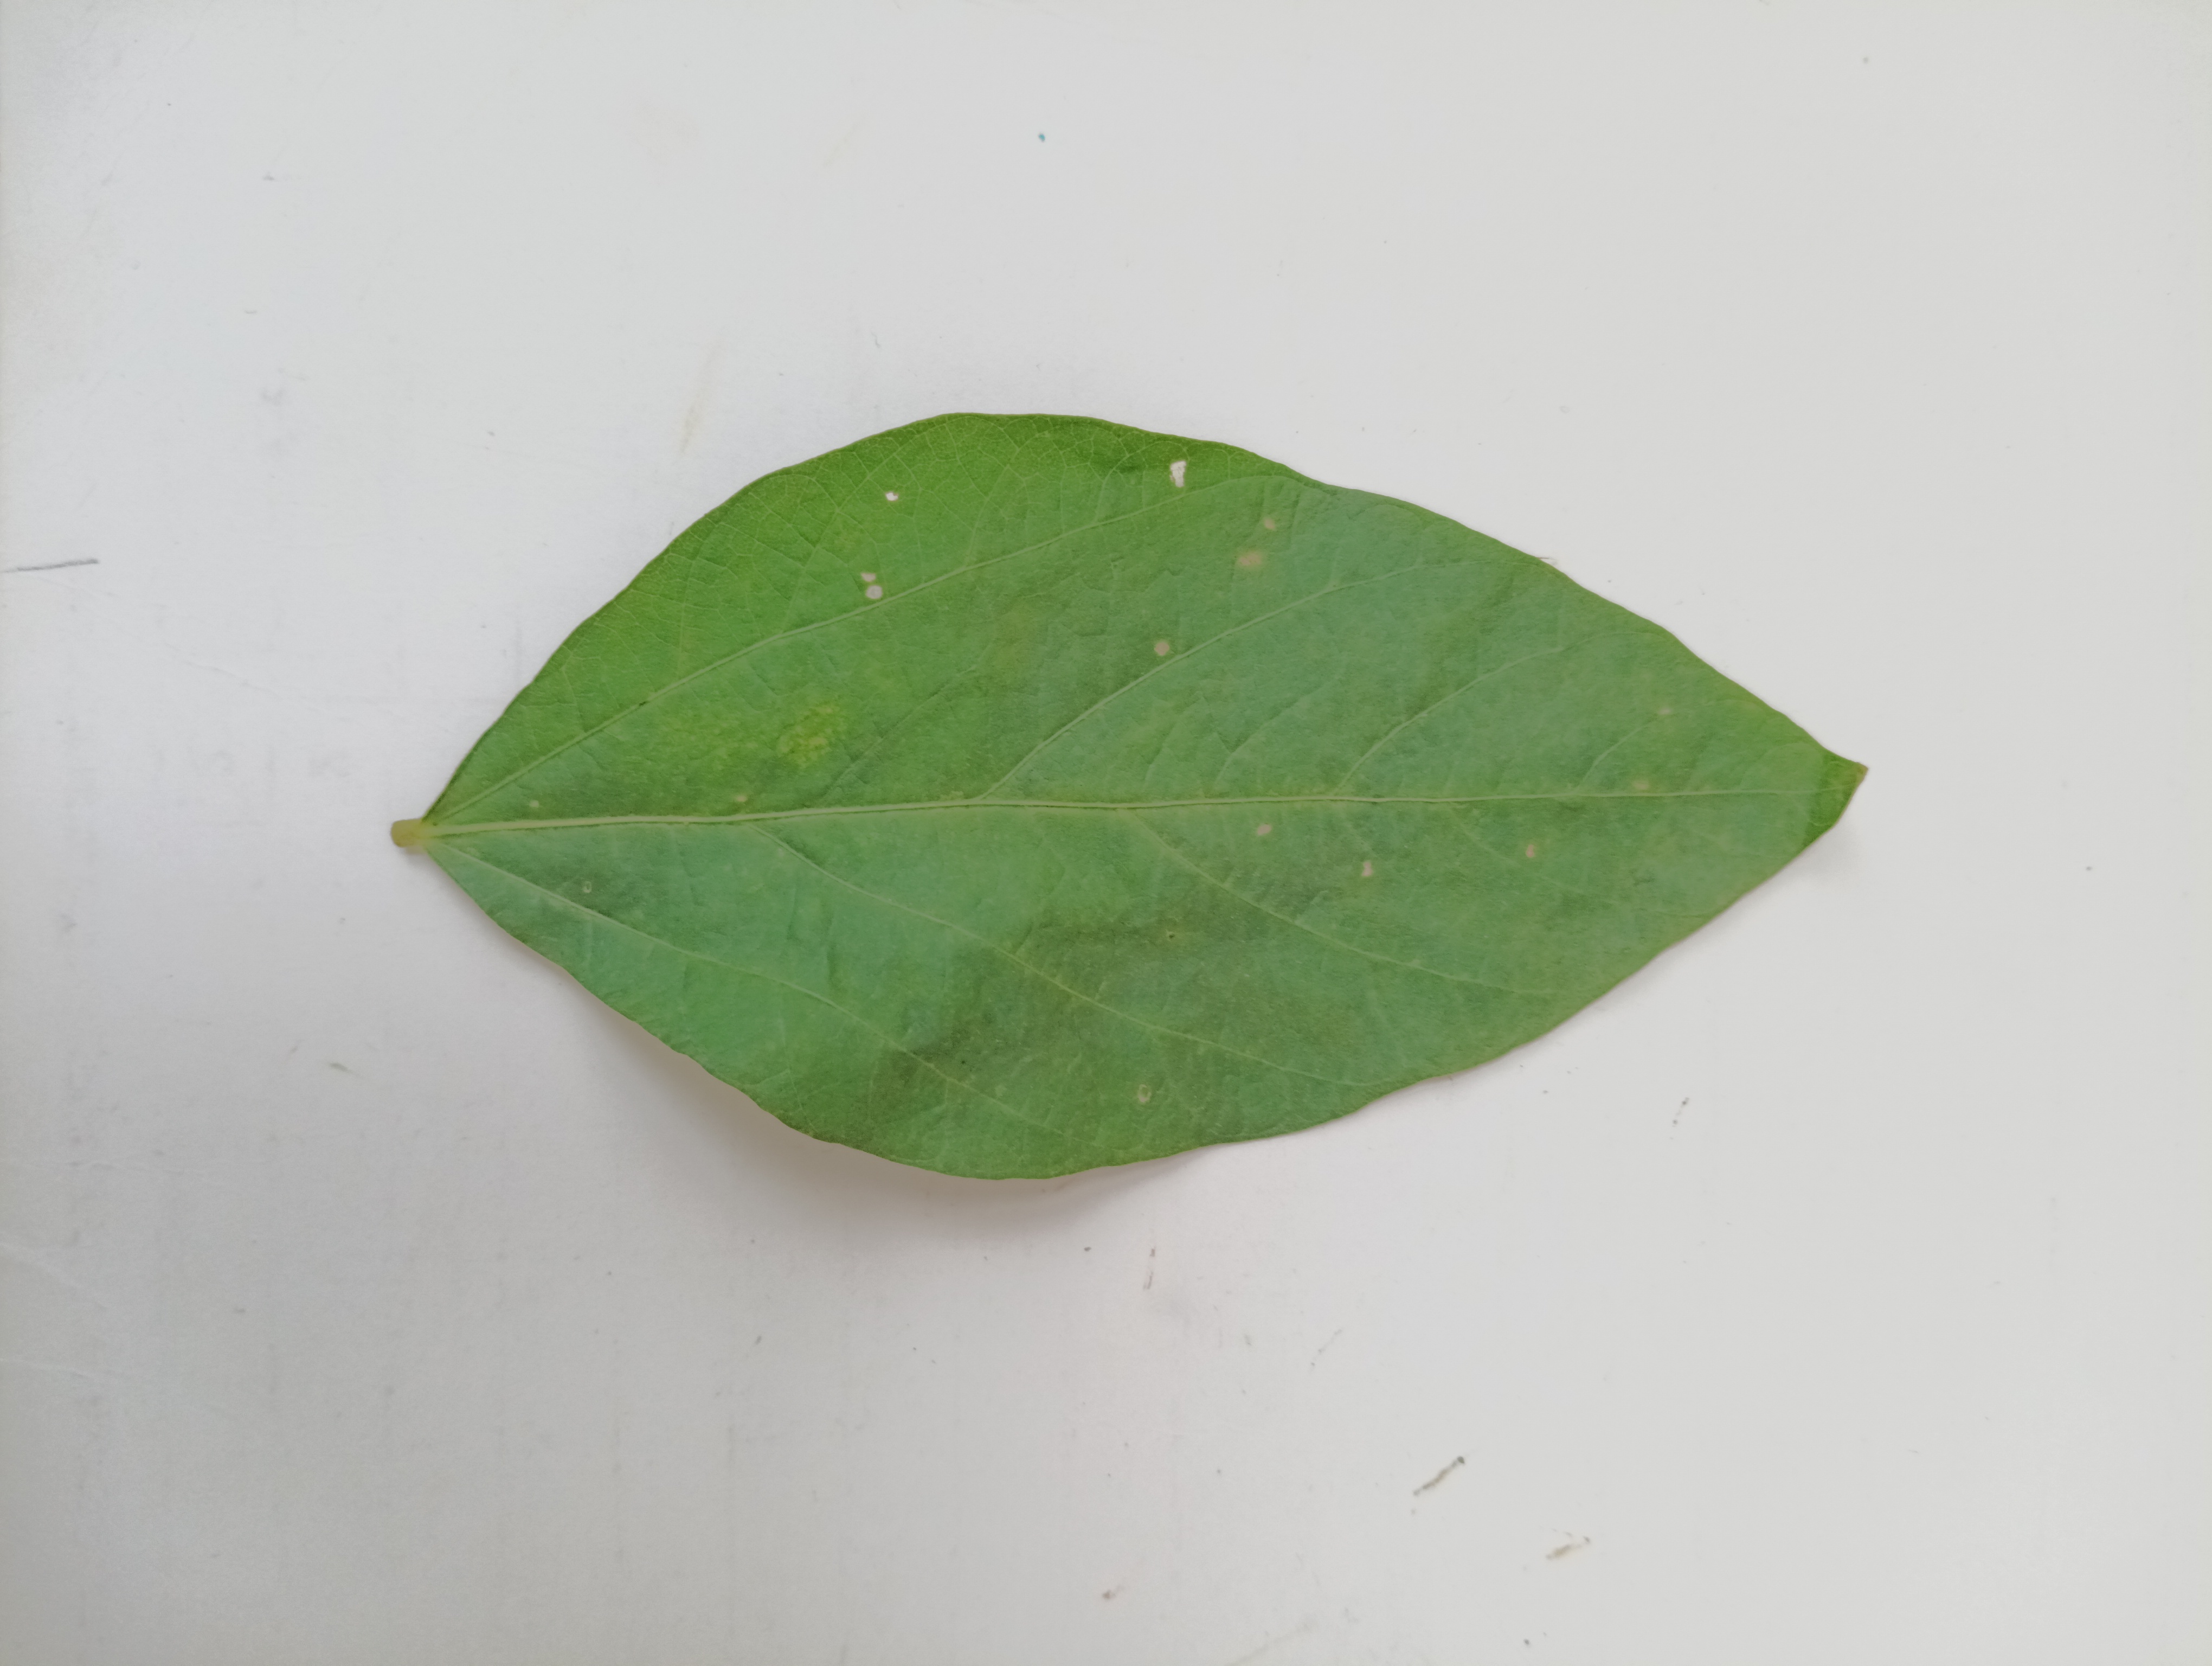
Label: Bacterial leaf Blight